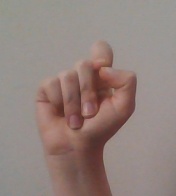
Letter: fa